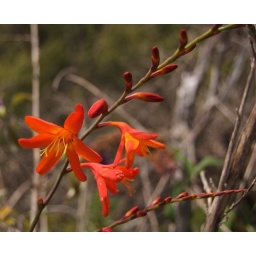
A wonderfully coloured wild flower found on the Orongorongo river bed in the Rimutaka Forest Park